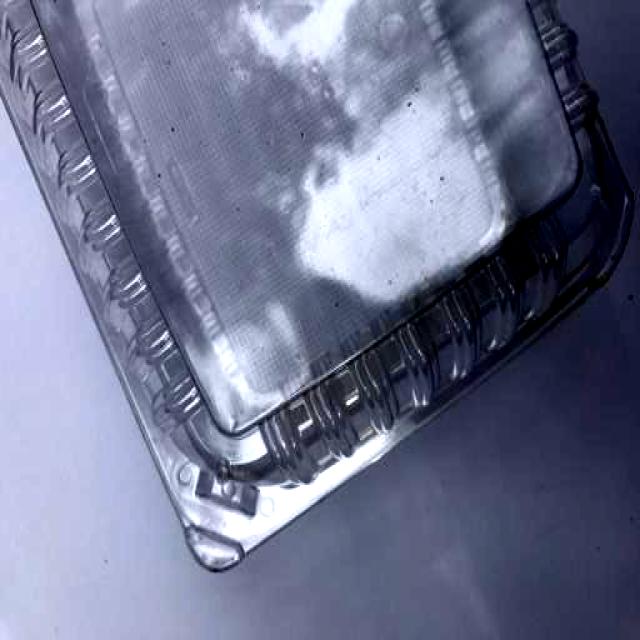
Label: Plastic